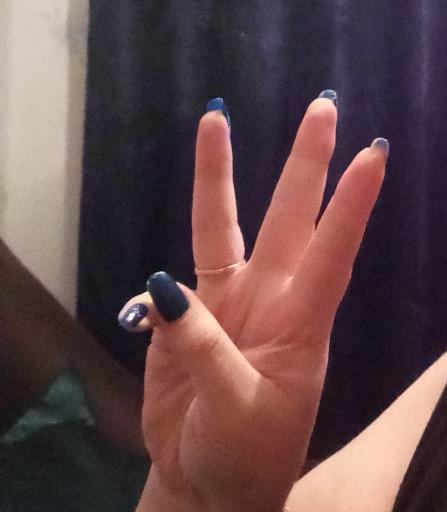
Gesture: three